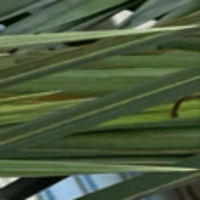
Label: Healthy sample